International Radio and Television Organisation

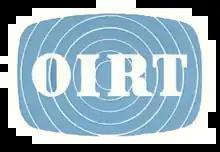
The OIRT logo

The International Radio and Television Organisation (official name in French: Organisation Internationale de Radiodiffusion et de Télévision or OIRT (before 1960 International Broadcasting Organization (IBO), official name in French: "Organisation Internationale de Radiodiffusion" (OIR)) was an East European network of radio and television broadcasters with the primary purpose of establishing ties and securing an interchange of information between those various organizations responsible for broadcasting services, promoting the interests of broadcasting, seeking by international cooperation a solution to any matter relating to broadcasting, and studying and working out all measures having as their aim the development of broadcasting.